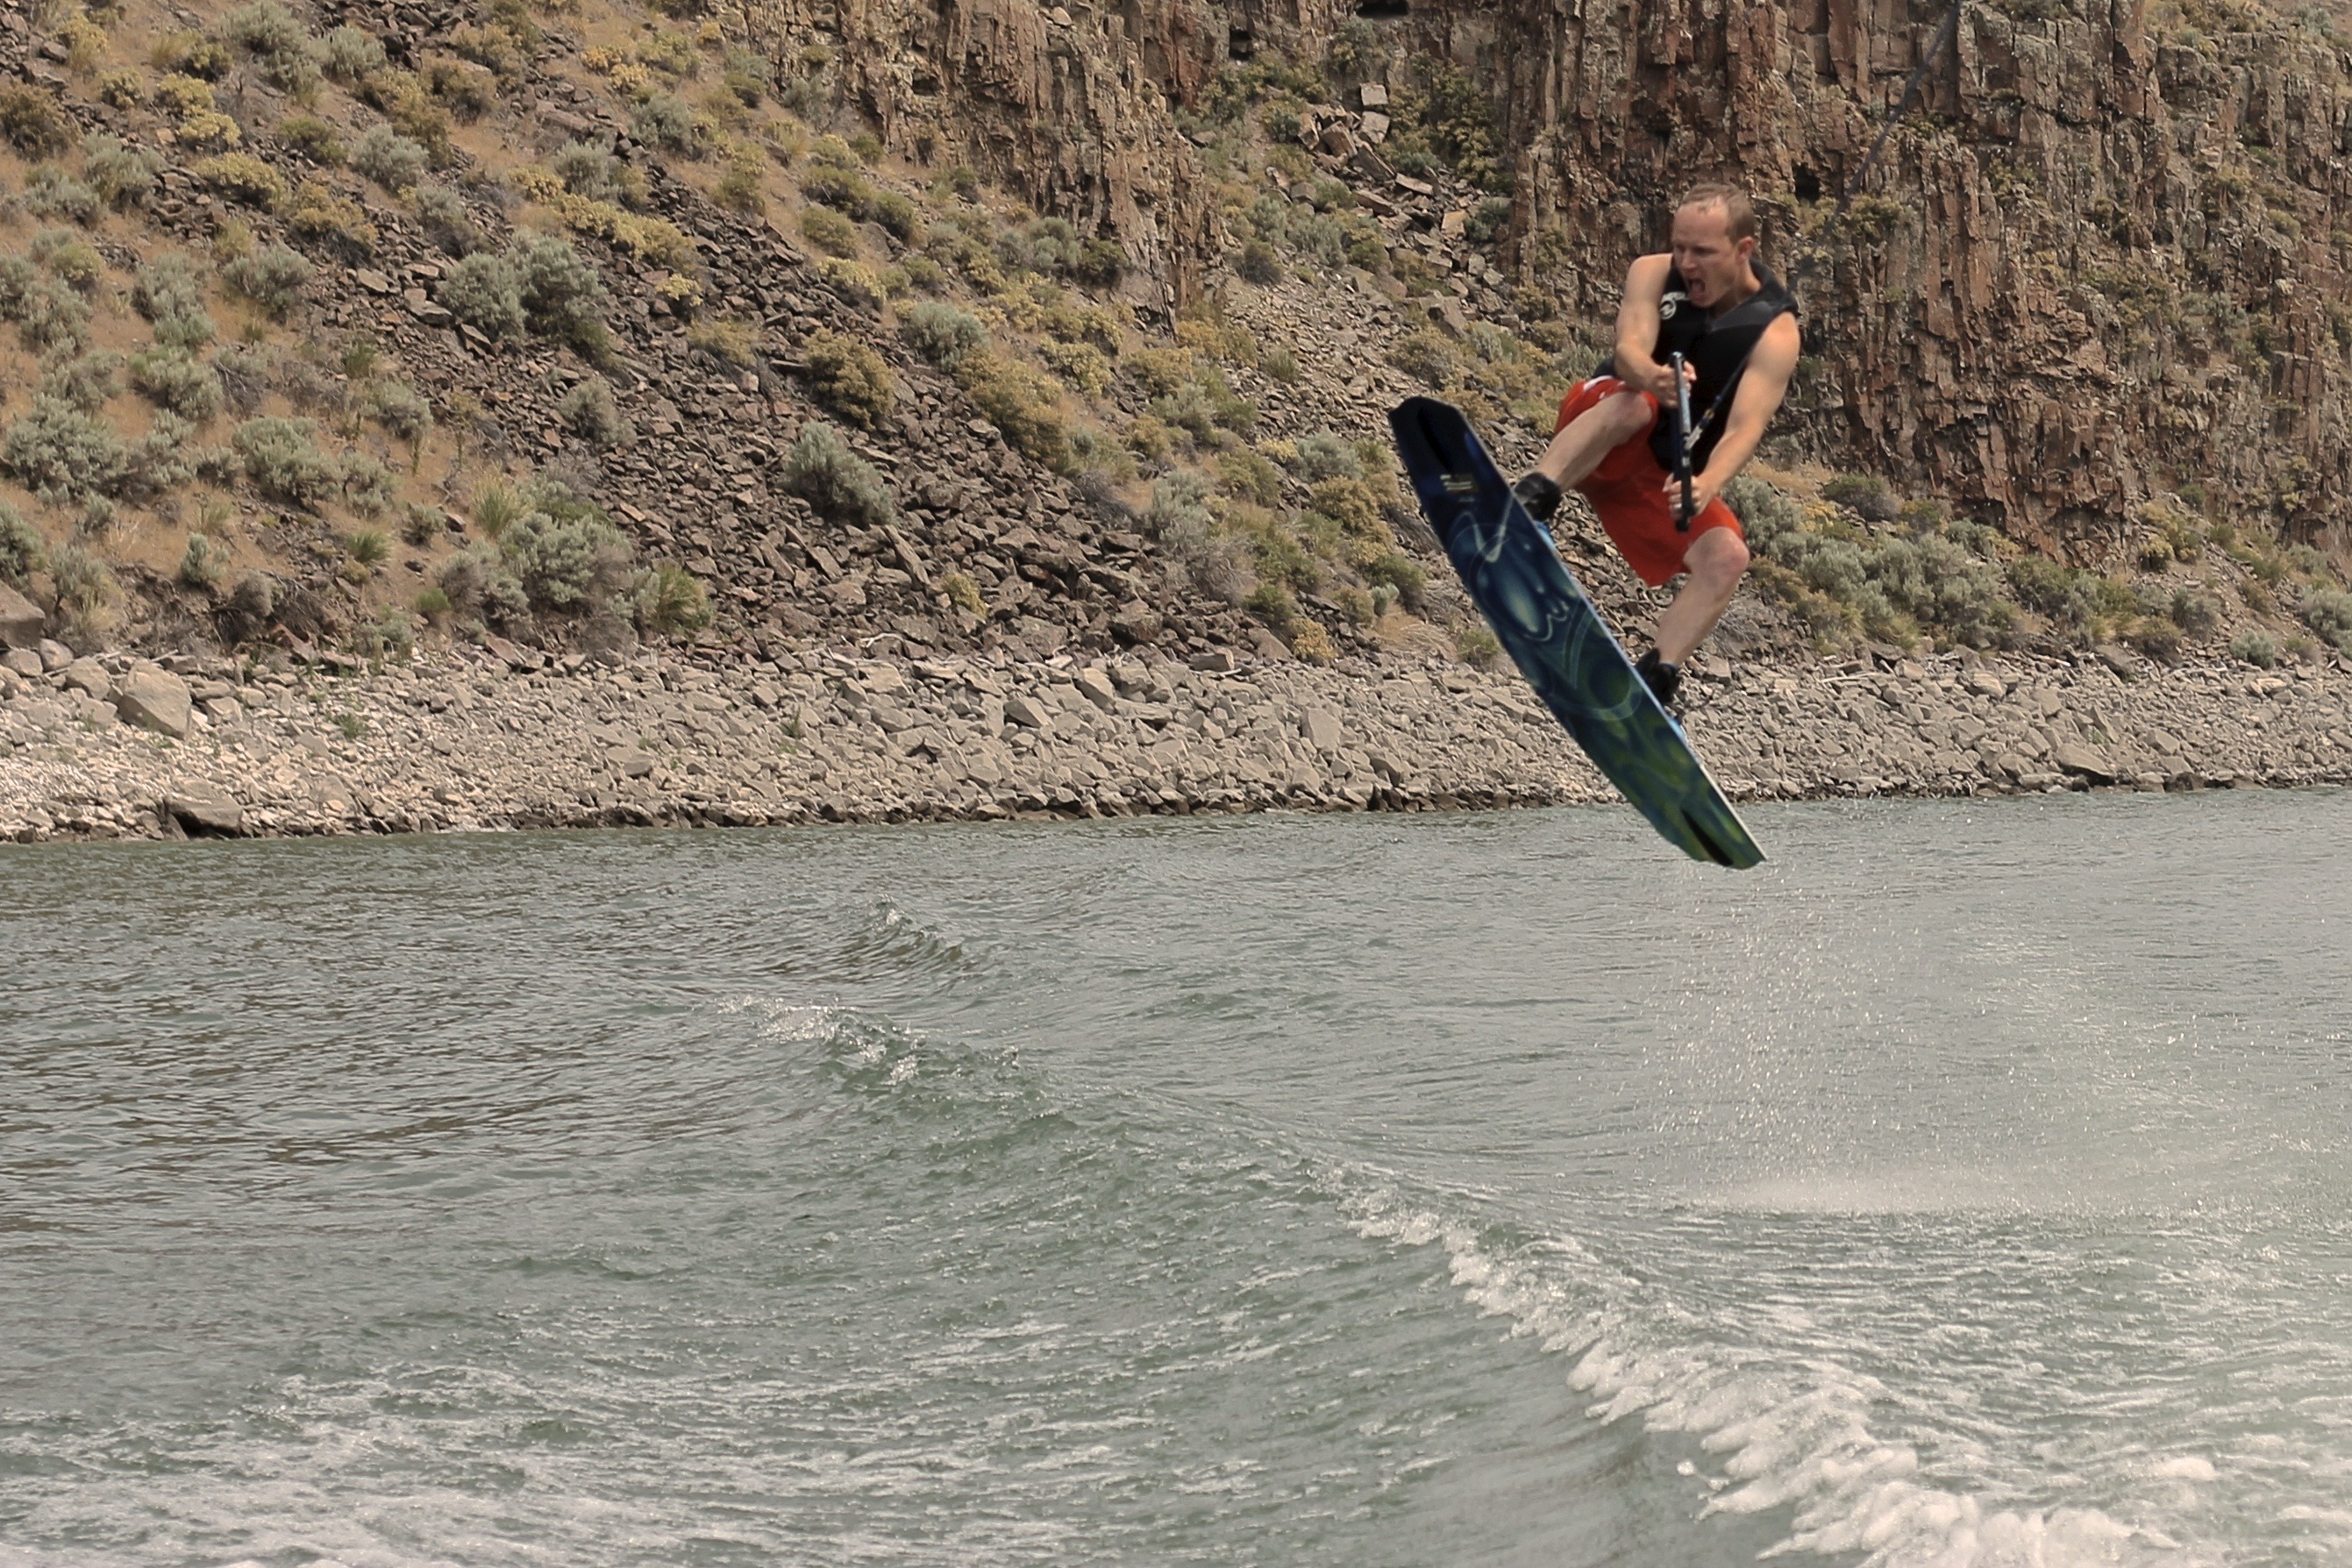
sea, water, board, sport, wave, adventure, wake, recreation, surfing, paddle, sailing, surfboard, extreme, extreme sport, activity, wakeboarding, sports, boating, windsurfing, active, exciting, adrenaline, water sport, wakeboard, waterskiing, boardsport, surfing equipment and supplies, surface water sports, towed water sport, wake boarding